Howitzvej

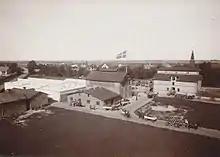
Frederiksberg Brewery on Lampevej

Howitzvej and its continuation Finsensvej was established in about 1755 and was first referred to as"The Road to the Numbers" ("Vejen til numrene") with a reference to a series of numbered lots. The road became known as Lampevej (Lamp Road) from about 1860. The new name referred to one of the first outdoor street lamps in Copenhagen which was situated outside a midwife's practice to make it easier for customers to find their way ind the dark. The railway to Roskilde crossed Lampevej at Nordre Fasanvej from 1864 when Copenhagen Central Station was moved to a new location. The road received its current name on 1 January 1906 to avoid identification with the Lampevej Murder, an infamous murder which had taken place at the site in 1889.